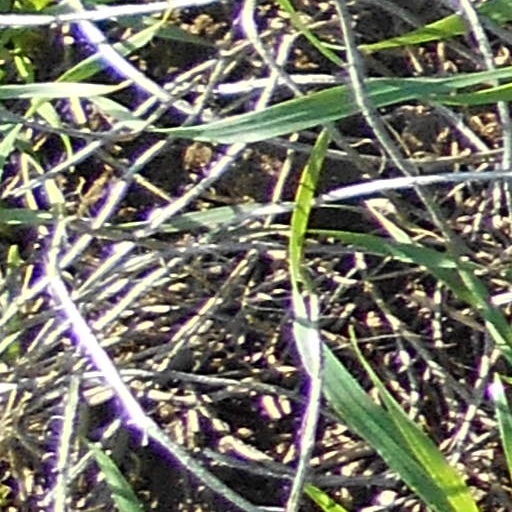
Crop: wheat